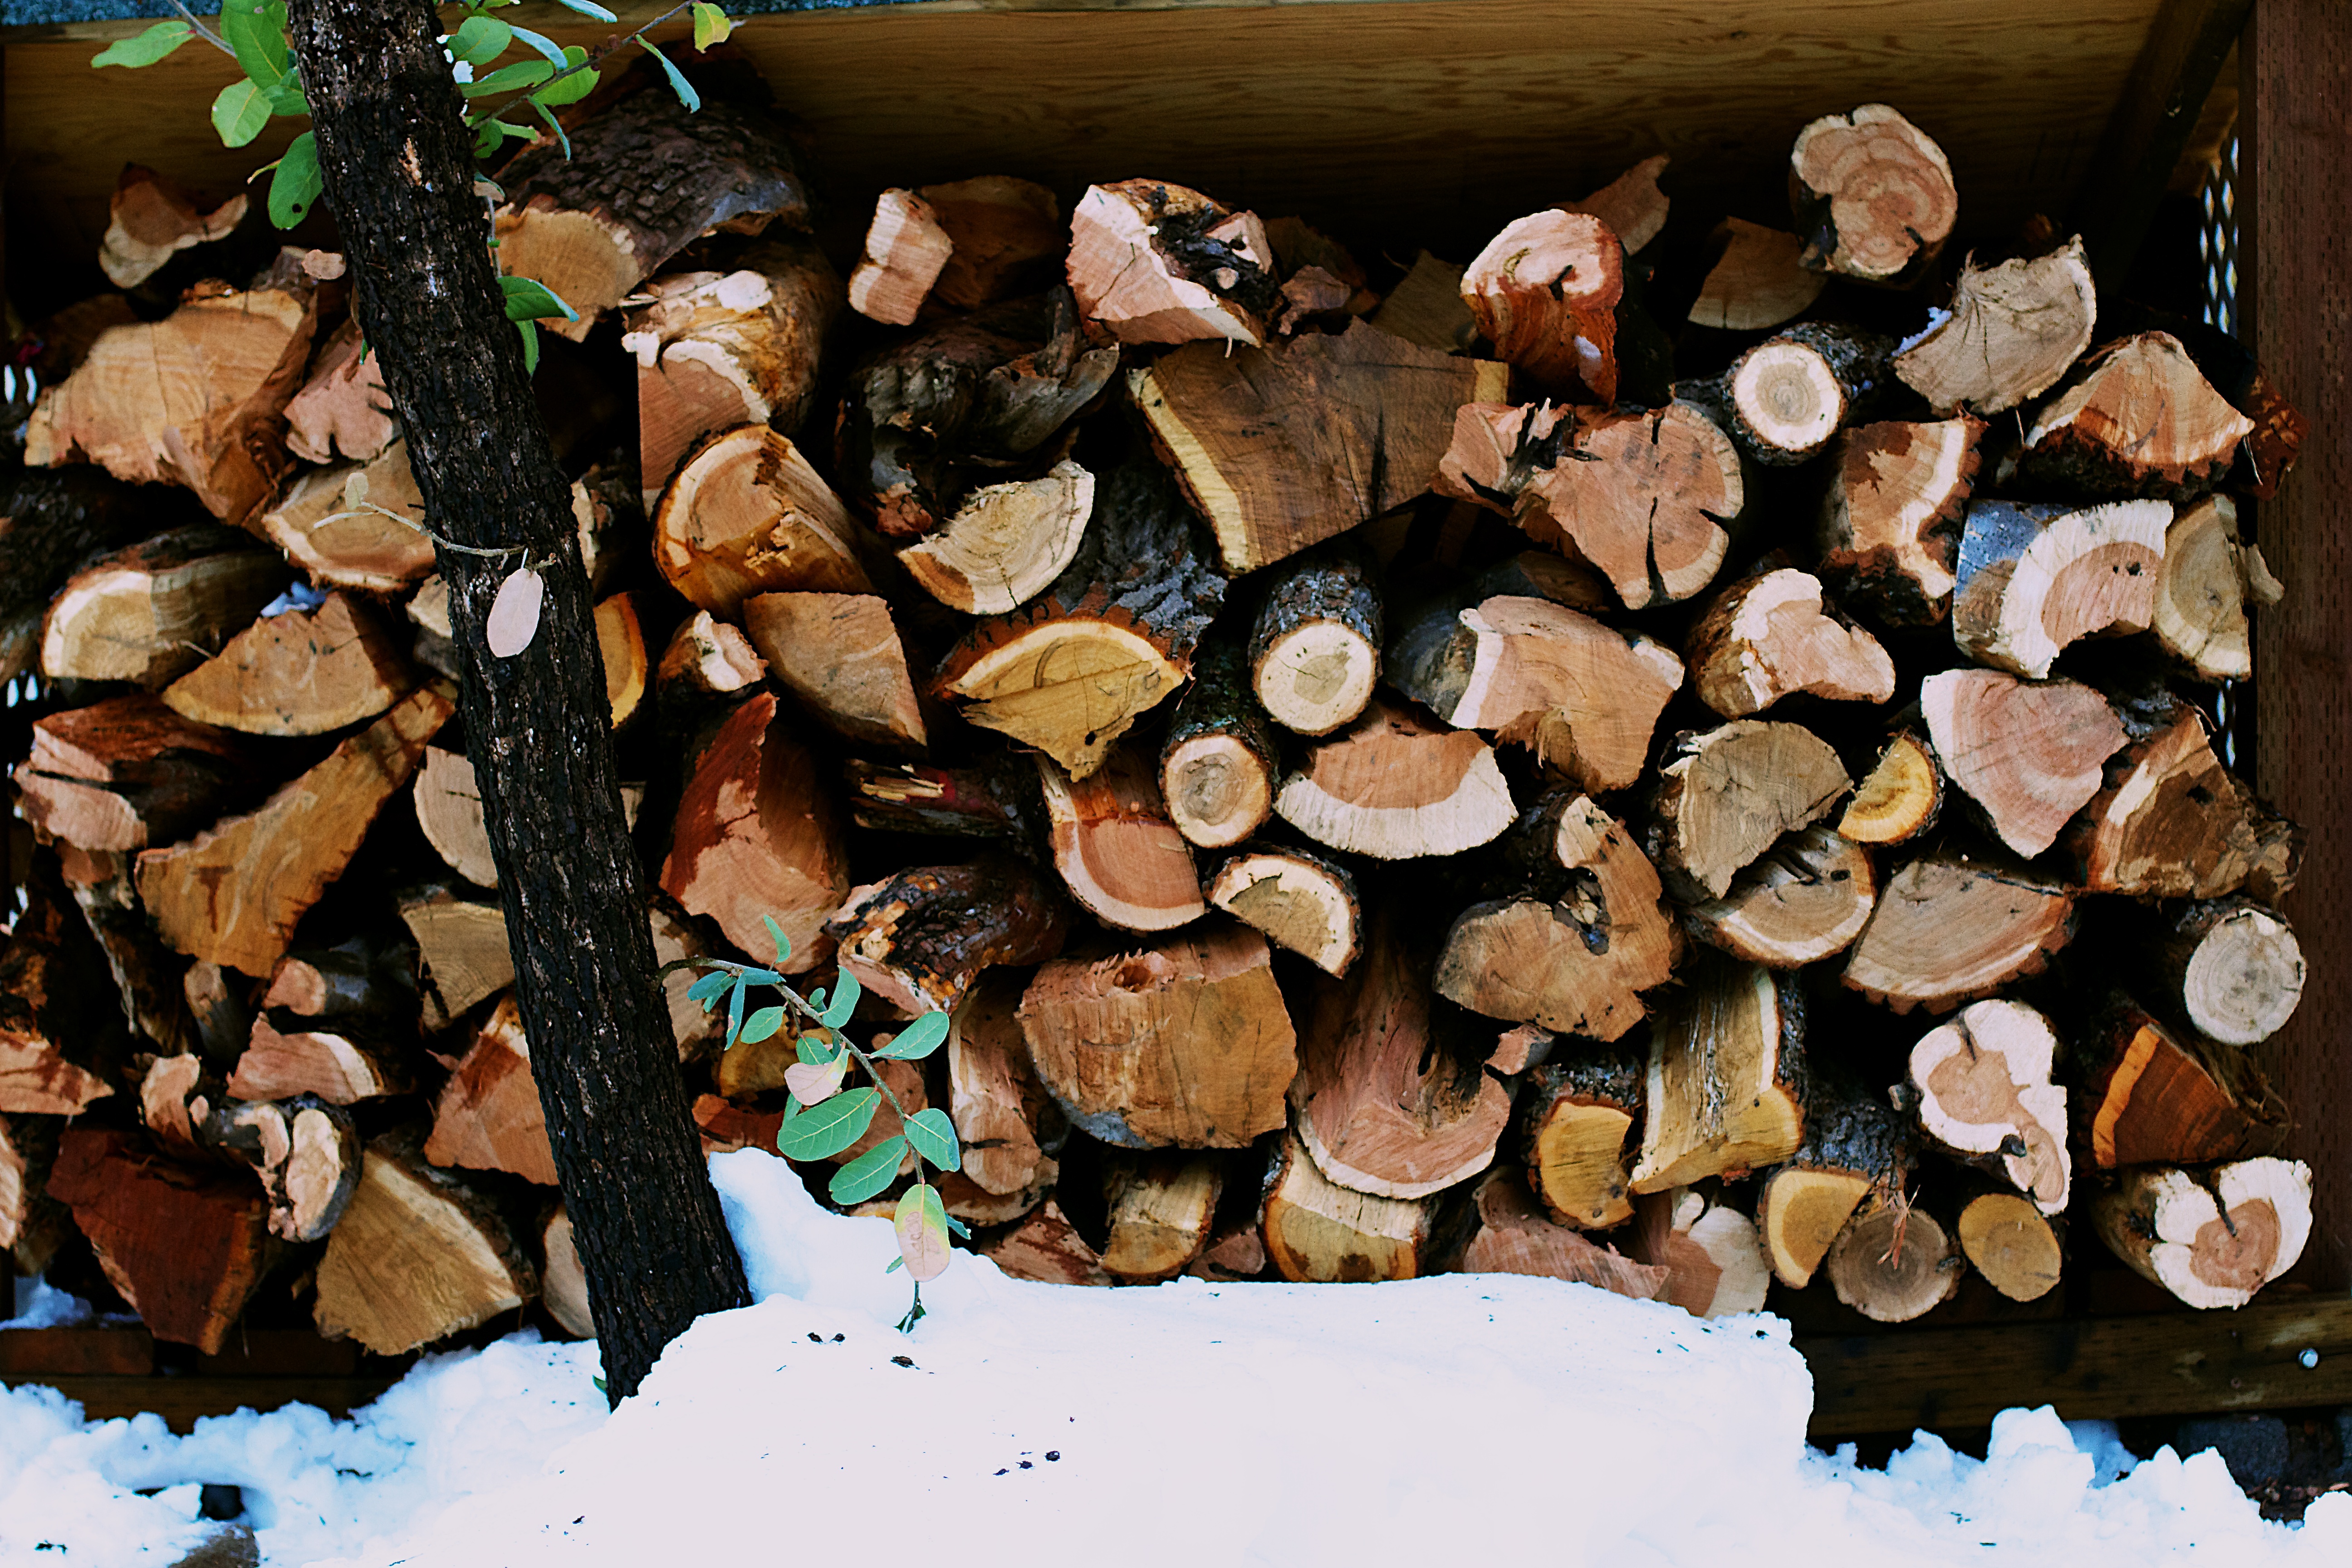
tree, branch, wood, leaf, autumn, art